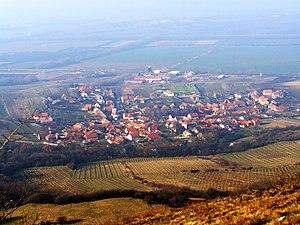
Bavory est une commune du district de Břeclav, dans la région de Moravie-du-Sud, en République tchèque. Sa population s'élevait à 395 habitants en 2018.